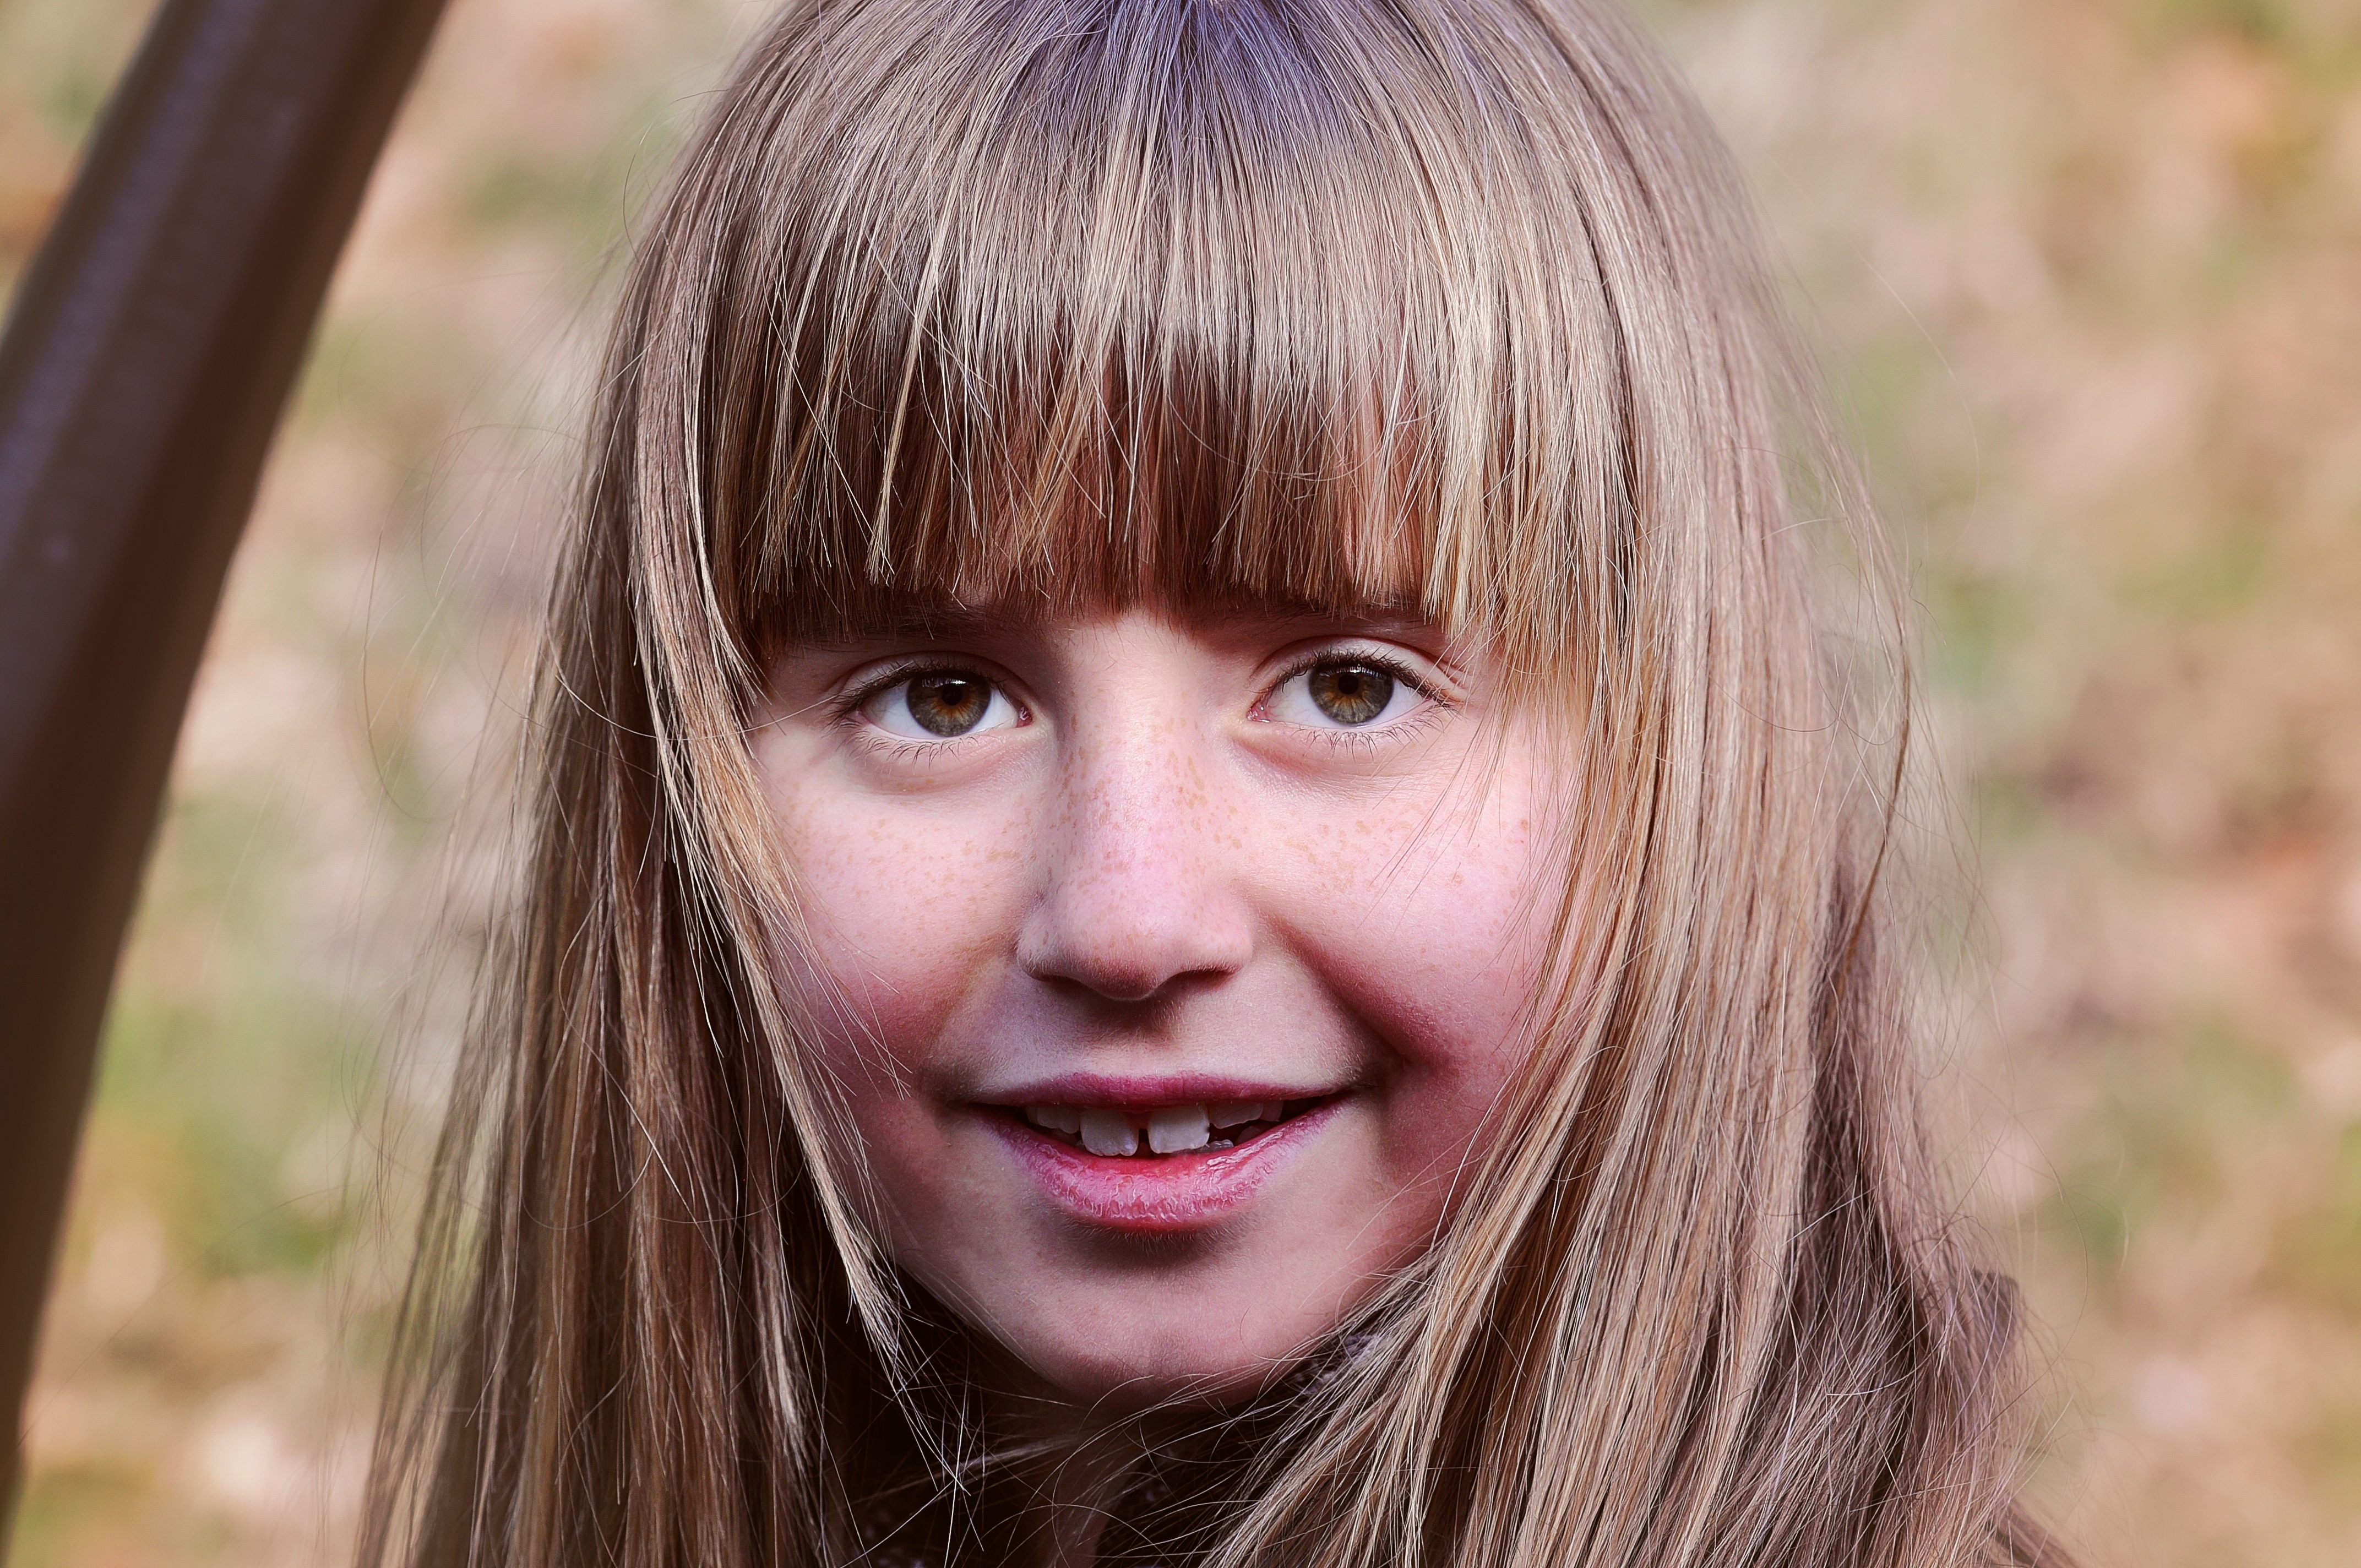
person, people, girl, woman, hair, photography, portrait, model, child, human, close, facial expression, hairstyle, smile, long hair, close up, face, nose, eye, head, skin, beauty, blond, organ, emotion, brown hair, portrait photography